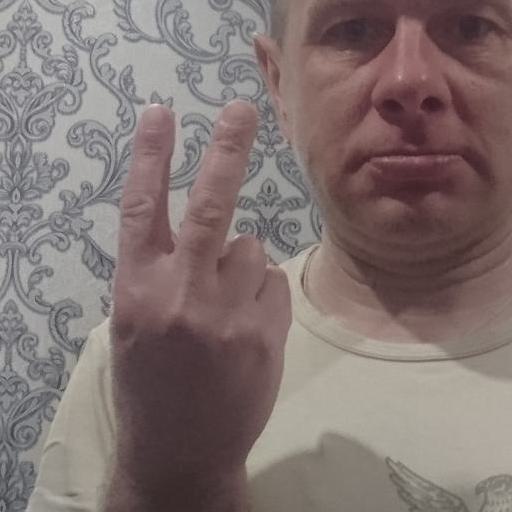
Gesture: peace_inverted